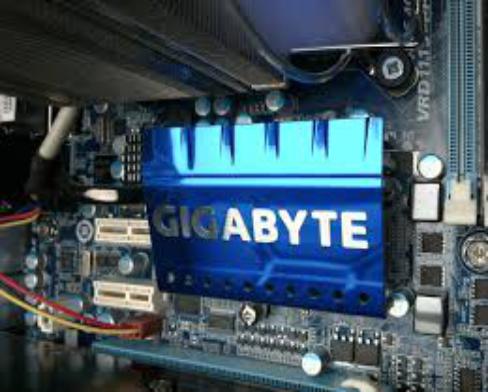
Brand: Gigabyte
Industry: Electronic